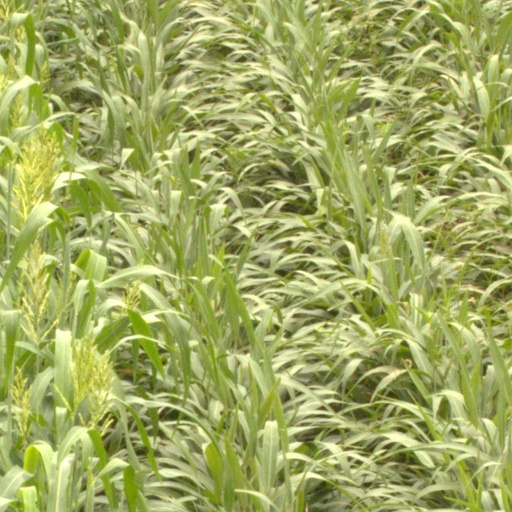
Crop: sorghum